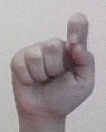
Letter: fa